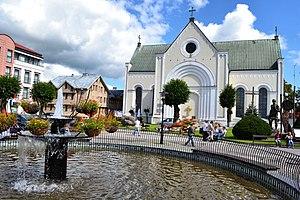
Czaplinek est une ville de la voïvodie de Poméranie occidentale, dans le nord-ouest de la Pologne. Elle est le siège de la gmina de Czaplinek, dans le powiat de Drawsko. Sa population s'élevait à 7 184 habitants en 2013.